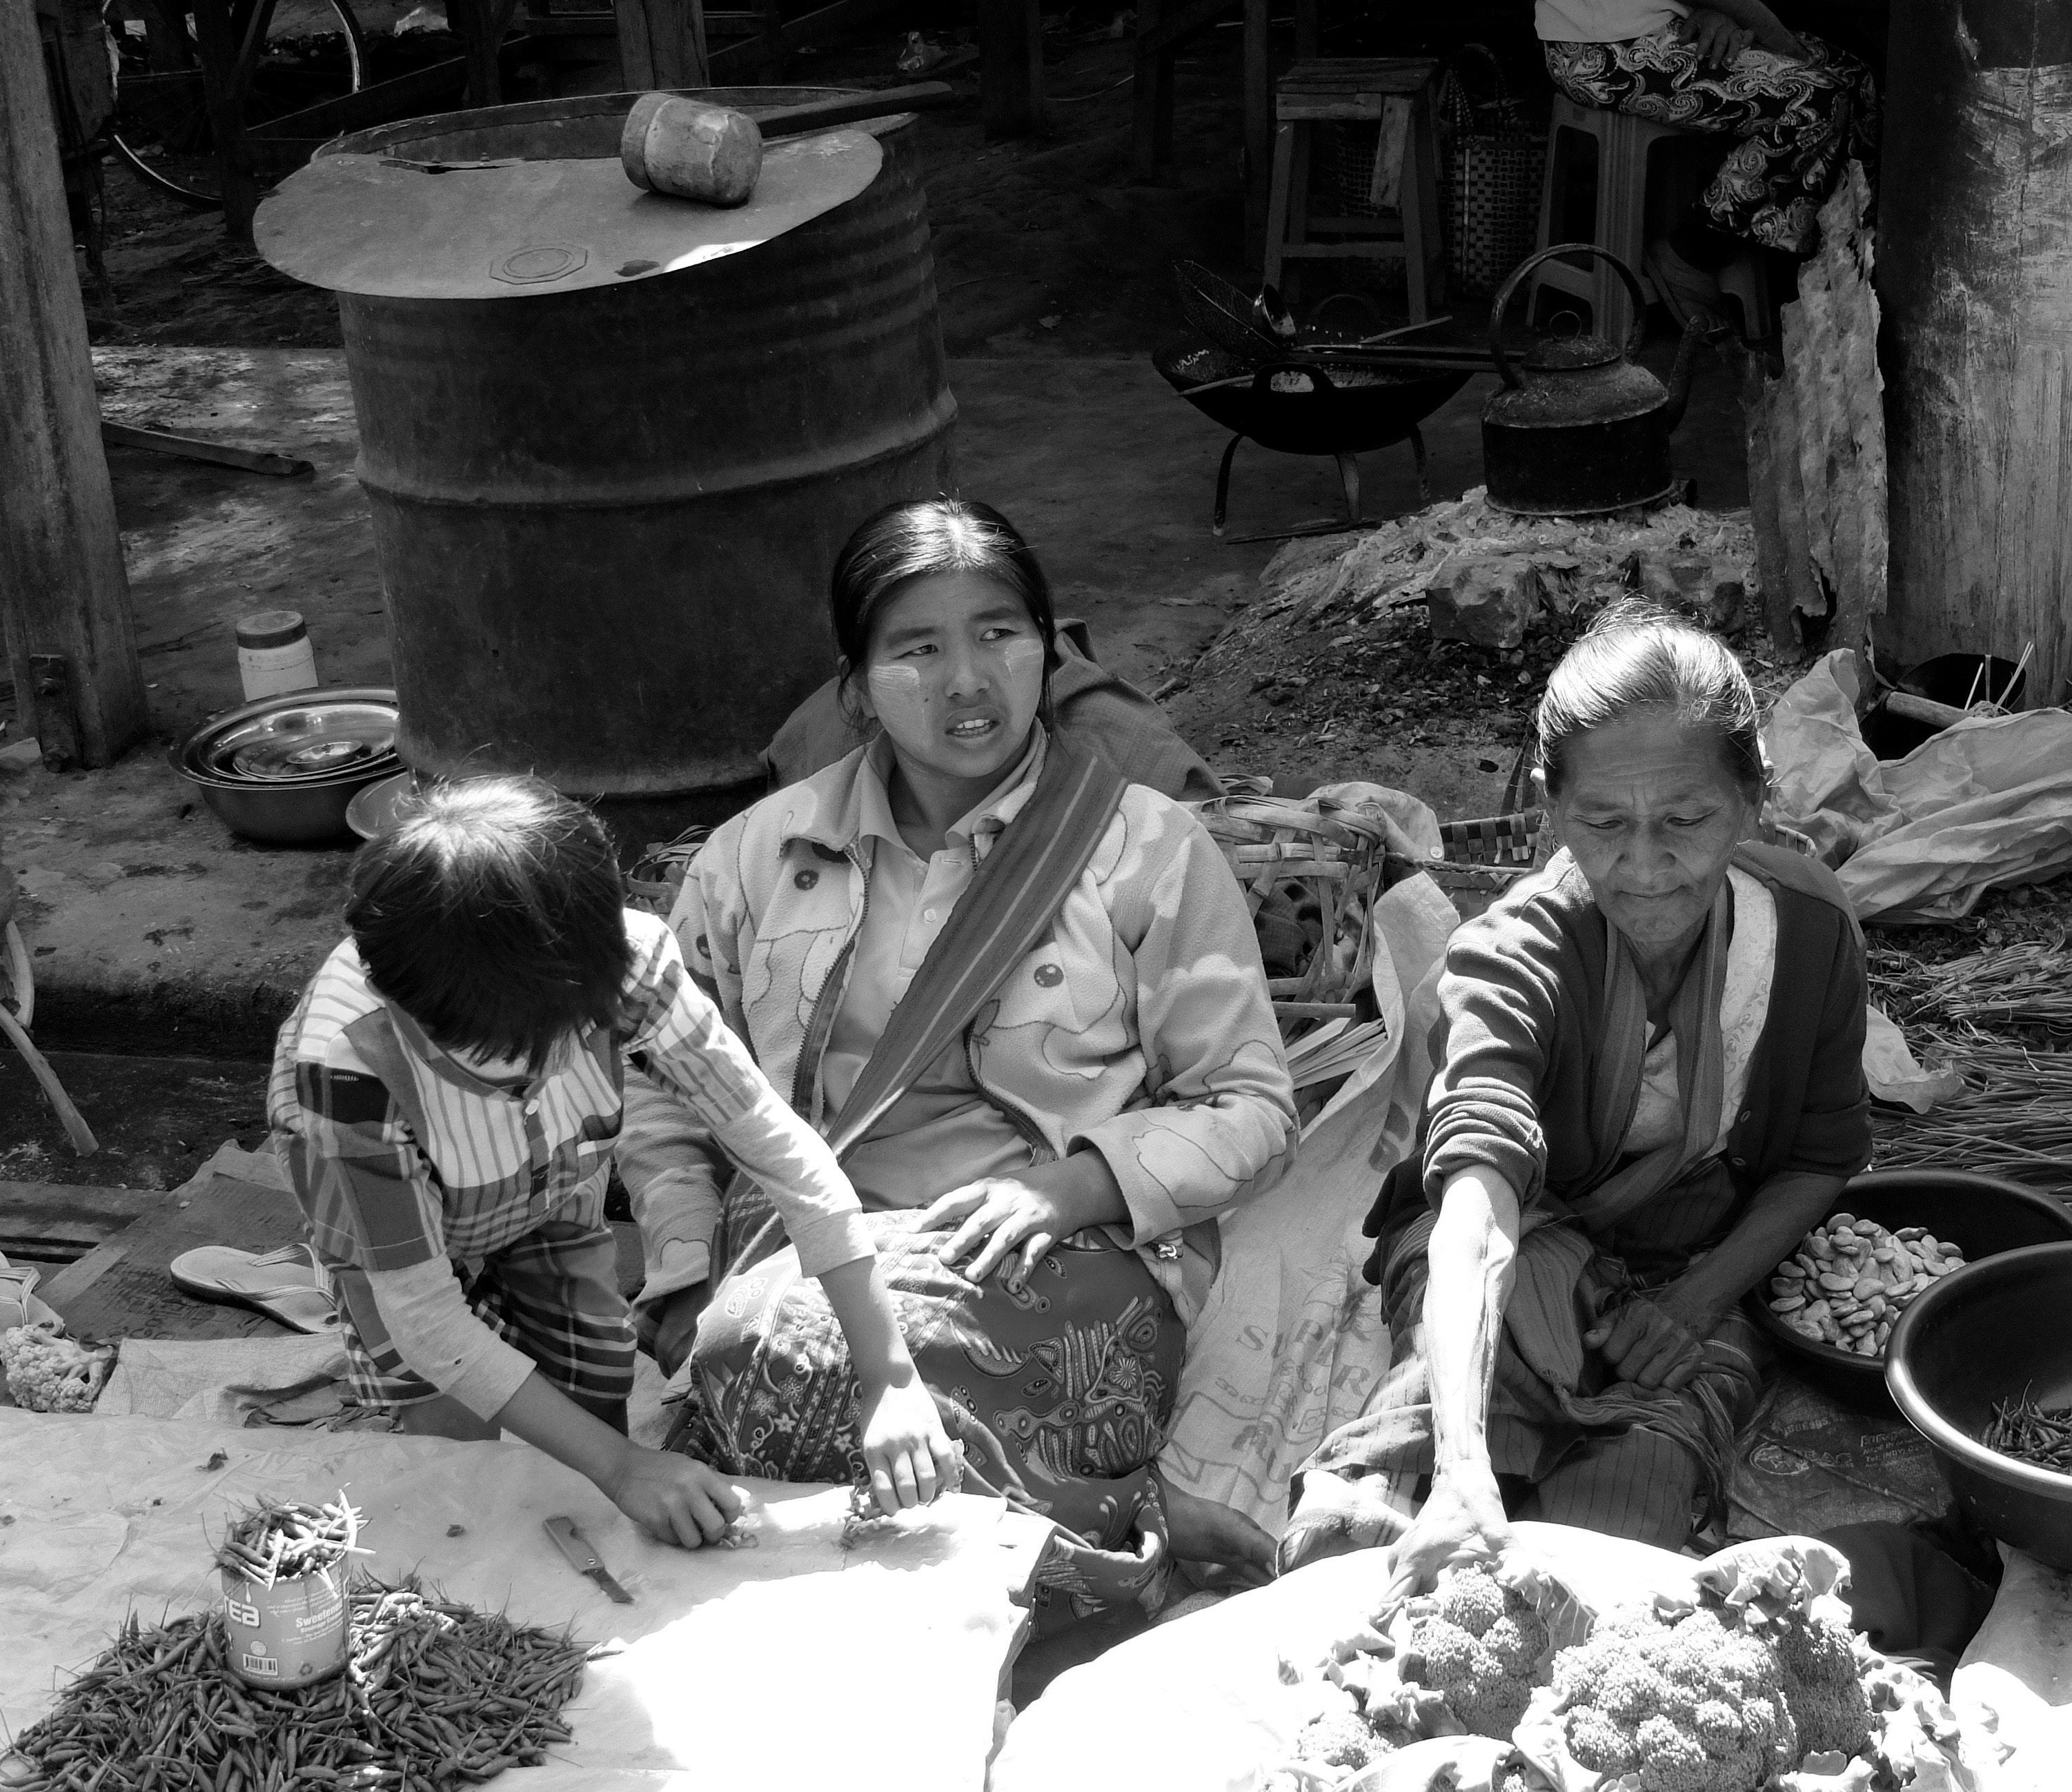
person, black and white, people, love, market, monochrome, family, happiness, temple, photograph, solidarity, image, burma, monochrome photography